Conquest Earth

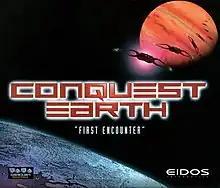

Conquest Earth is a real-time strategy video game, published in 1997 by Eidos Interactive, in which aliens from Jupiter invade Earth.